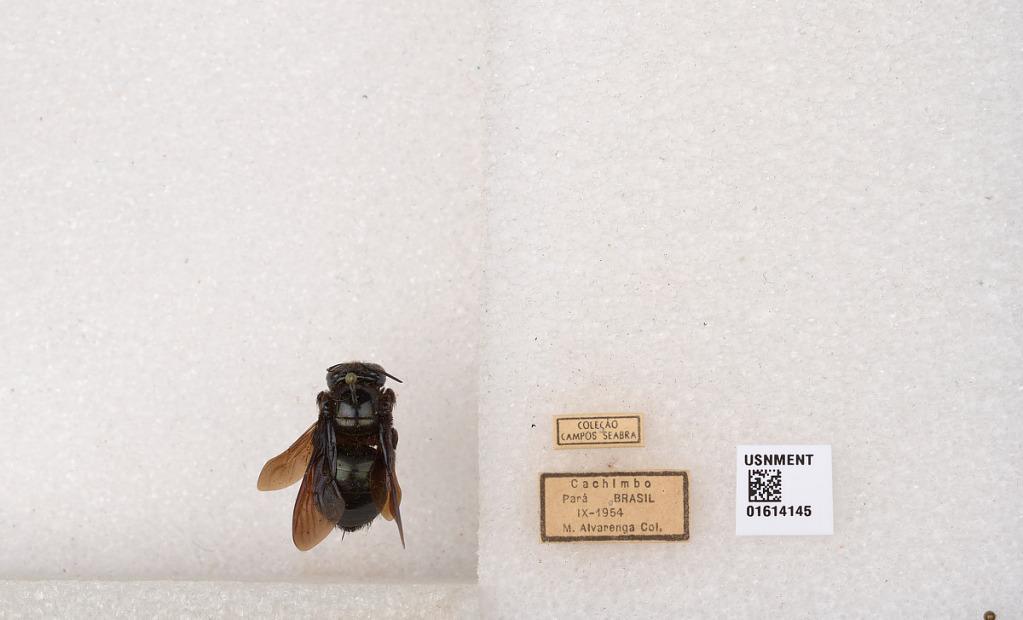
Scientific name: Xylocopa (Schonnherria) macrops Lepeletier
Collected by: M. Alvarenga
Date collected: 1954-9-1
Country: Brazil
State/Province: Para
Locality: Cachimbo